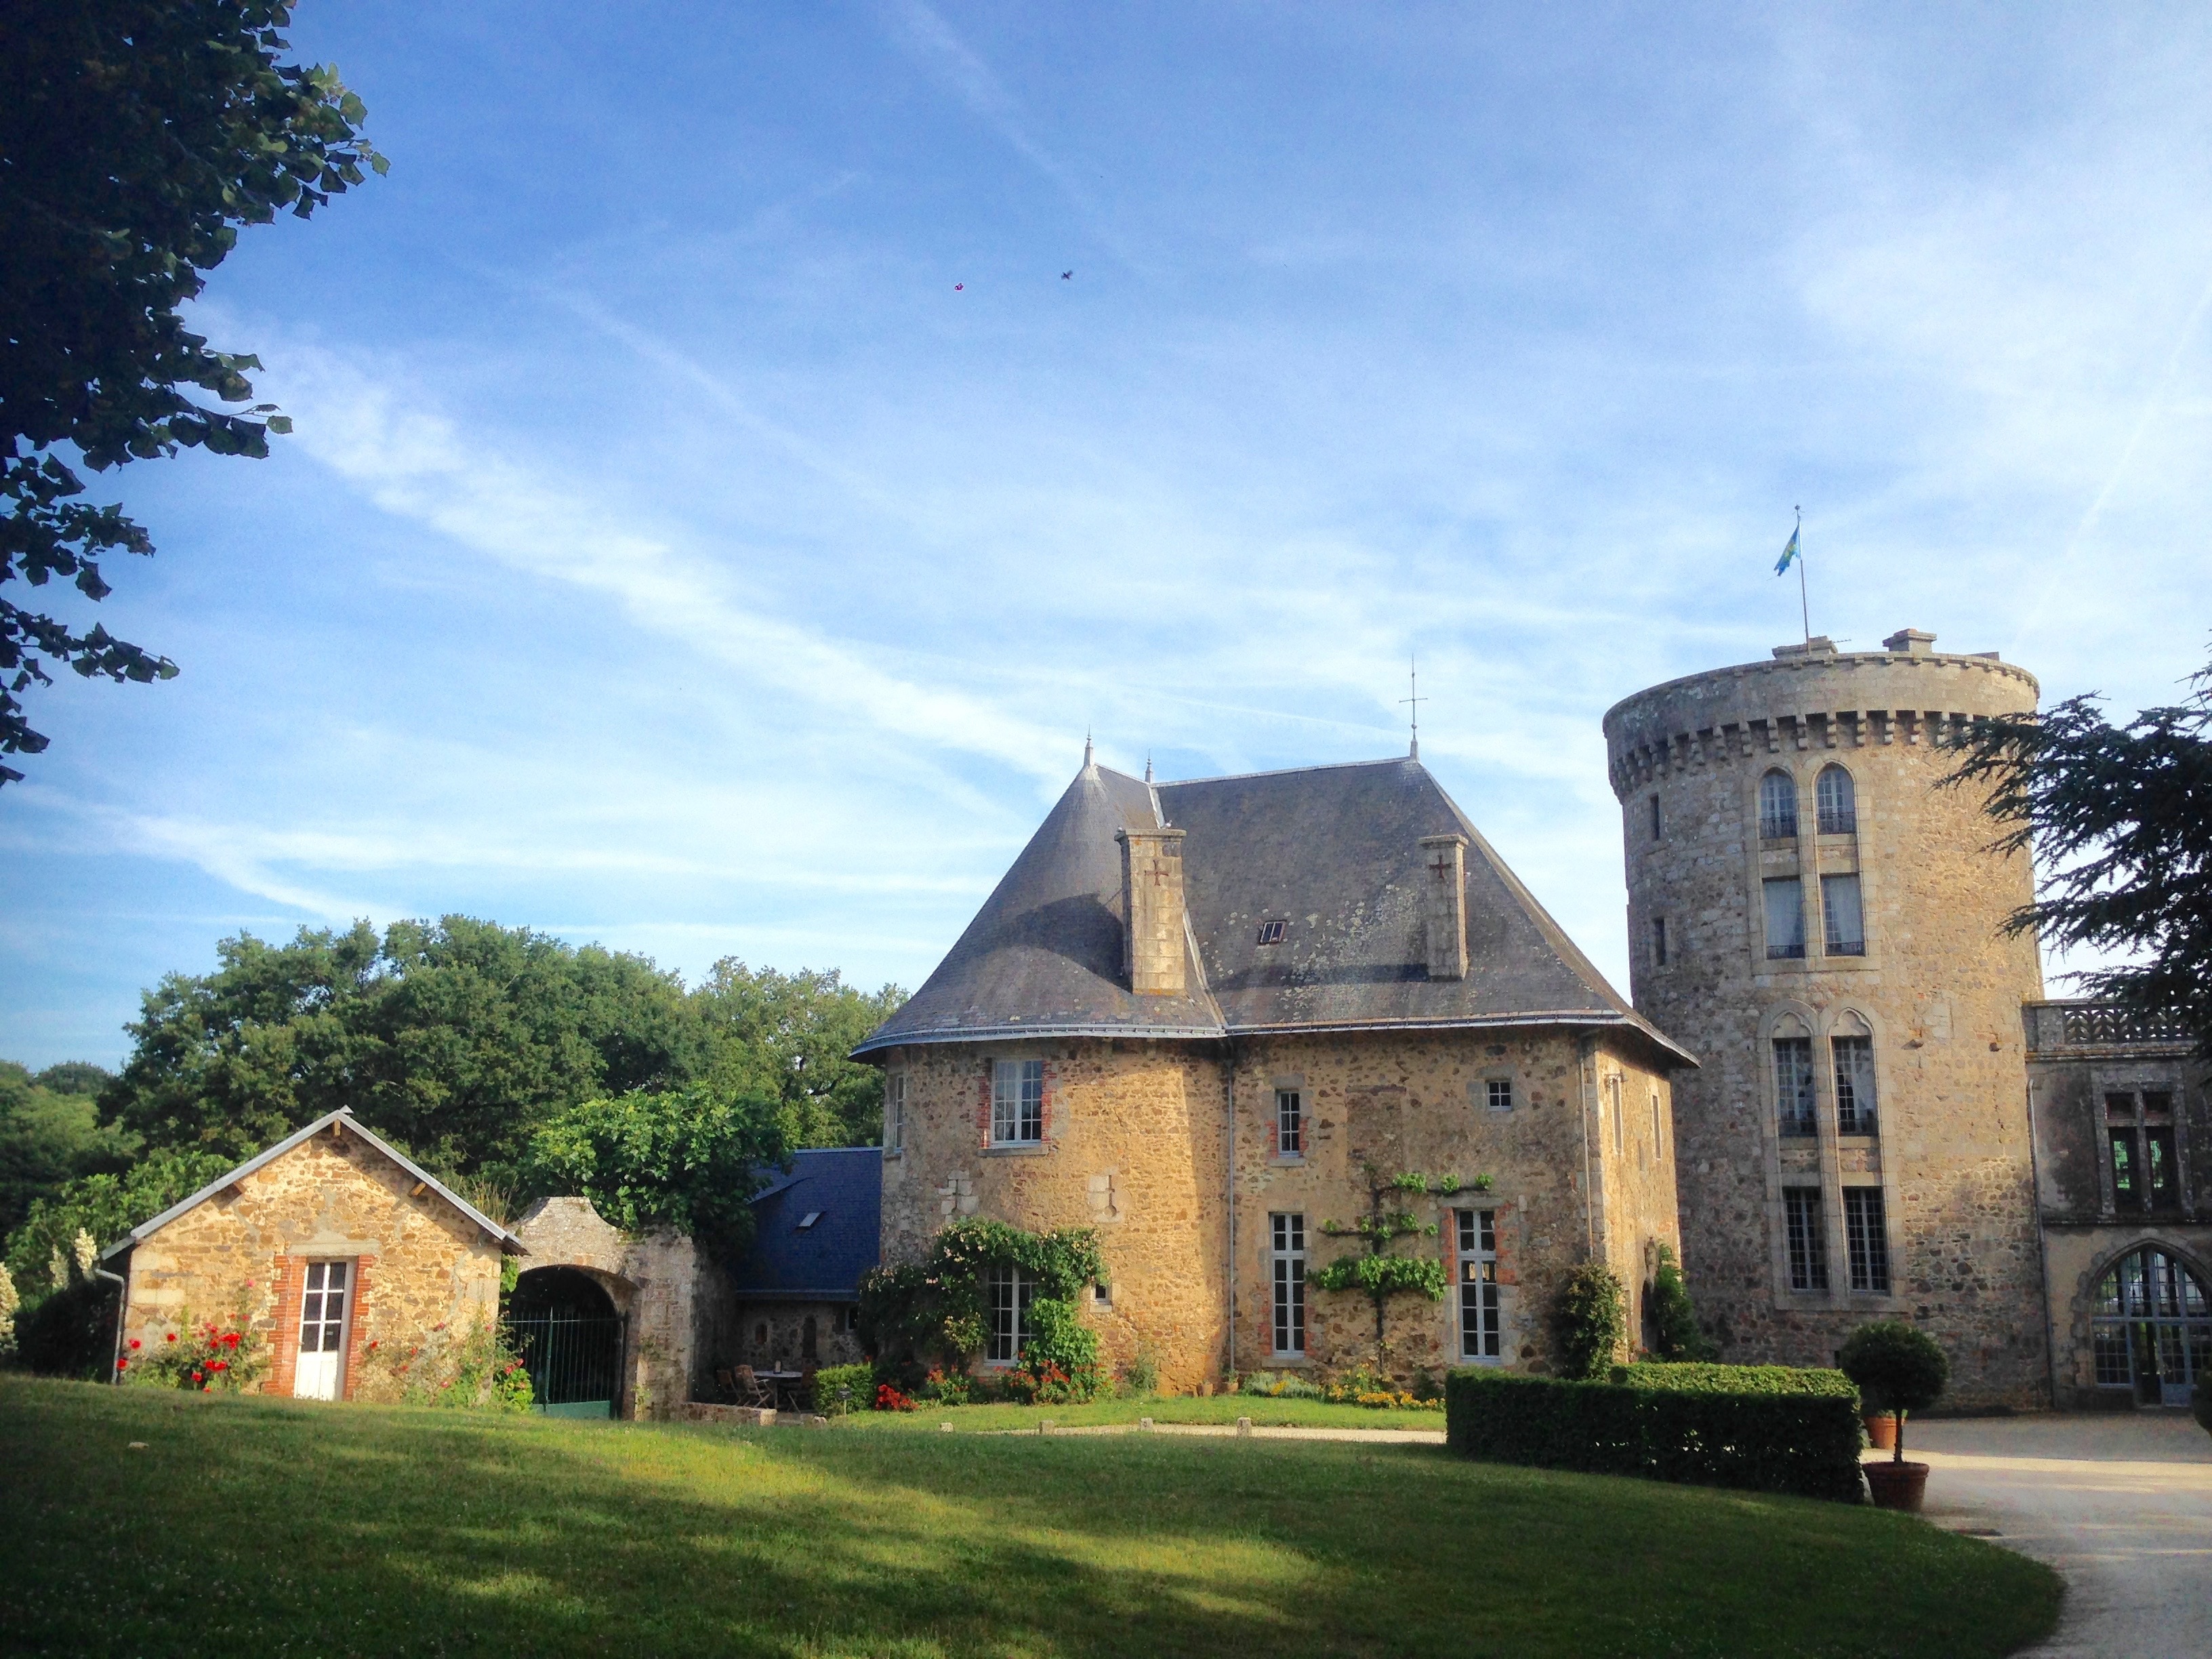
house, building, chateau, property, church, chapel, place of worship, monastery, estate, keep, manor house, rural area, vend e, stately home, ch teau de la flocelli re